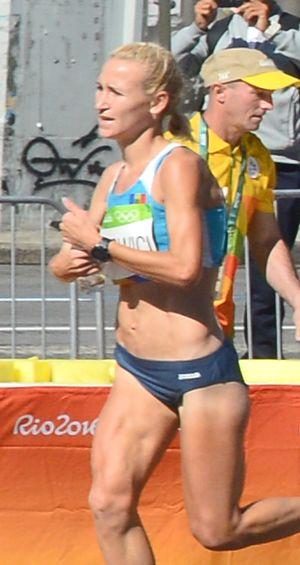
Passage du marathon des jeux olympiques de Rio 2016 dans le centre de Rio